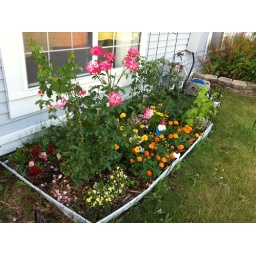
Our backyard garden is in full bloom. Three rose bushes, two saplings, marigolds, pansies, tickweed, butterfly bush, and more!